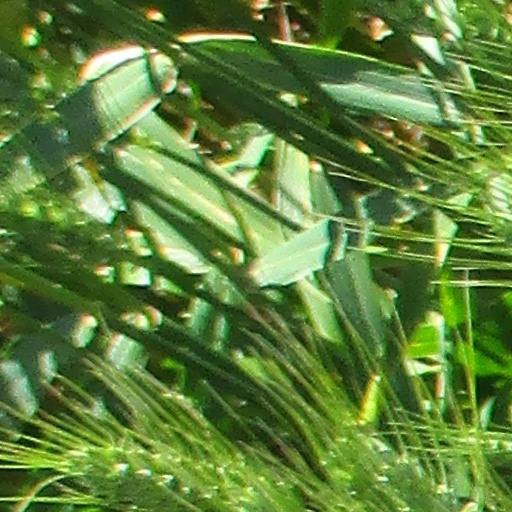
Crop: wheat